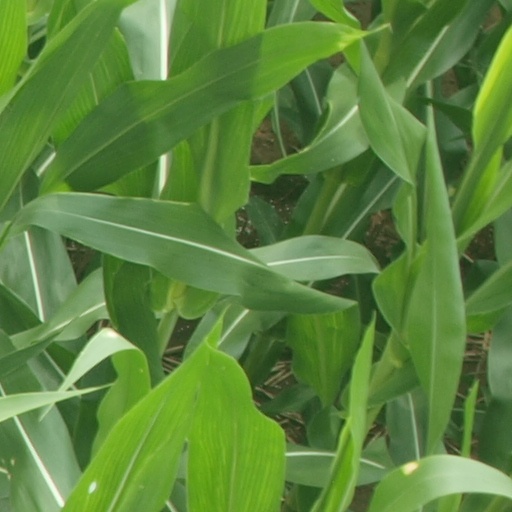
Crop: maize; corn